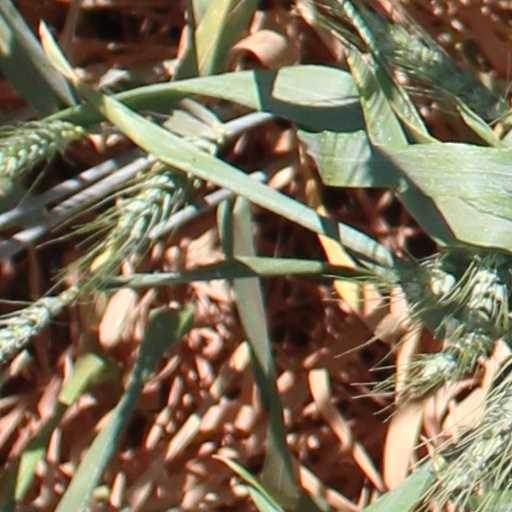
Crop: wheat